Anglia Ruskin University

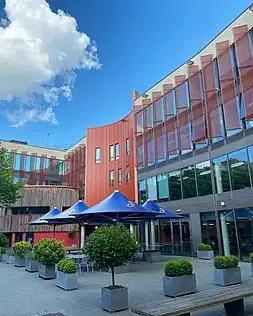
Lord Ashcroft Building in Cambridge.

Anglia Ruskin University's Chelmsford campus is situated in the city's University and Innovation Quarter, along the river. The campus features modern buildings that house facilities including Essex's first School of Medicine, which opened in 2019.